Taiwan Beer

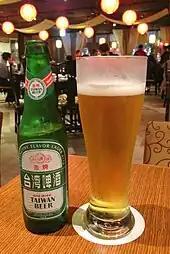
Gold Medal Taiwan Beer

The "Gold Medal" brew, which was introduced in April 2003 and became Taiwan Beer's top-selling style that year, has a higher maltose content than "Classic", and therefore a smoother taste. It also uses a larger proportion of ponlai rice and aromatic hops, which give it "a fresh and clean aroma".